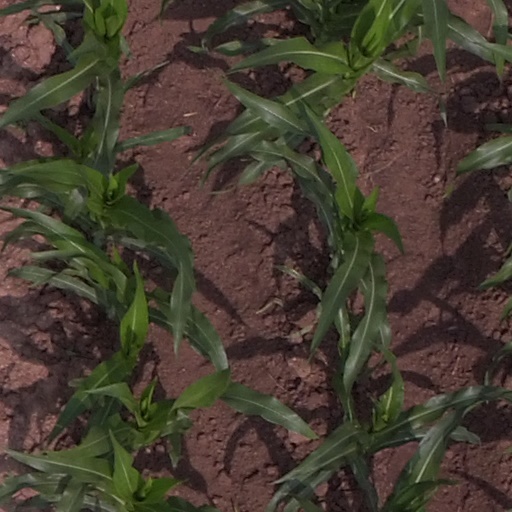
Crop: maize; corn